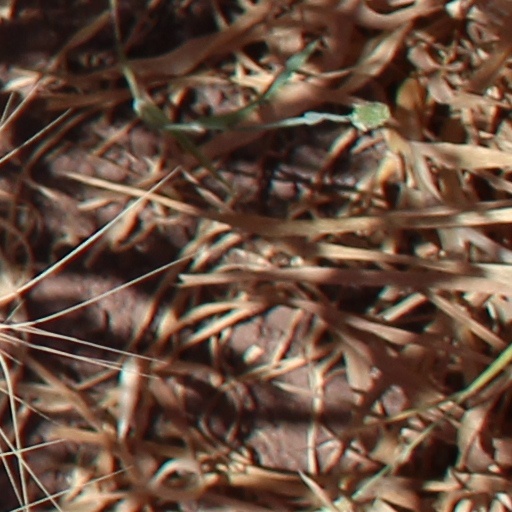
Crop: wheat